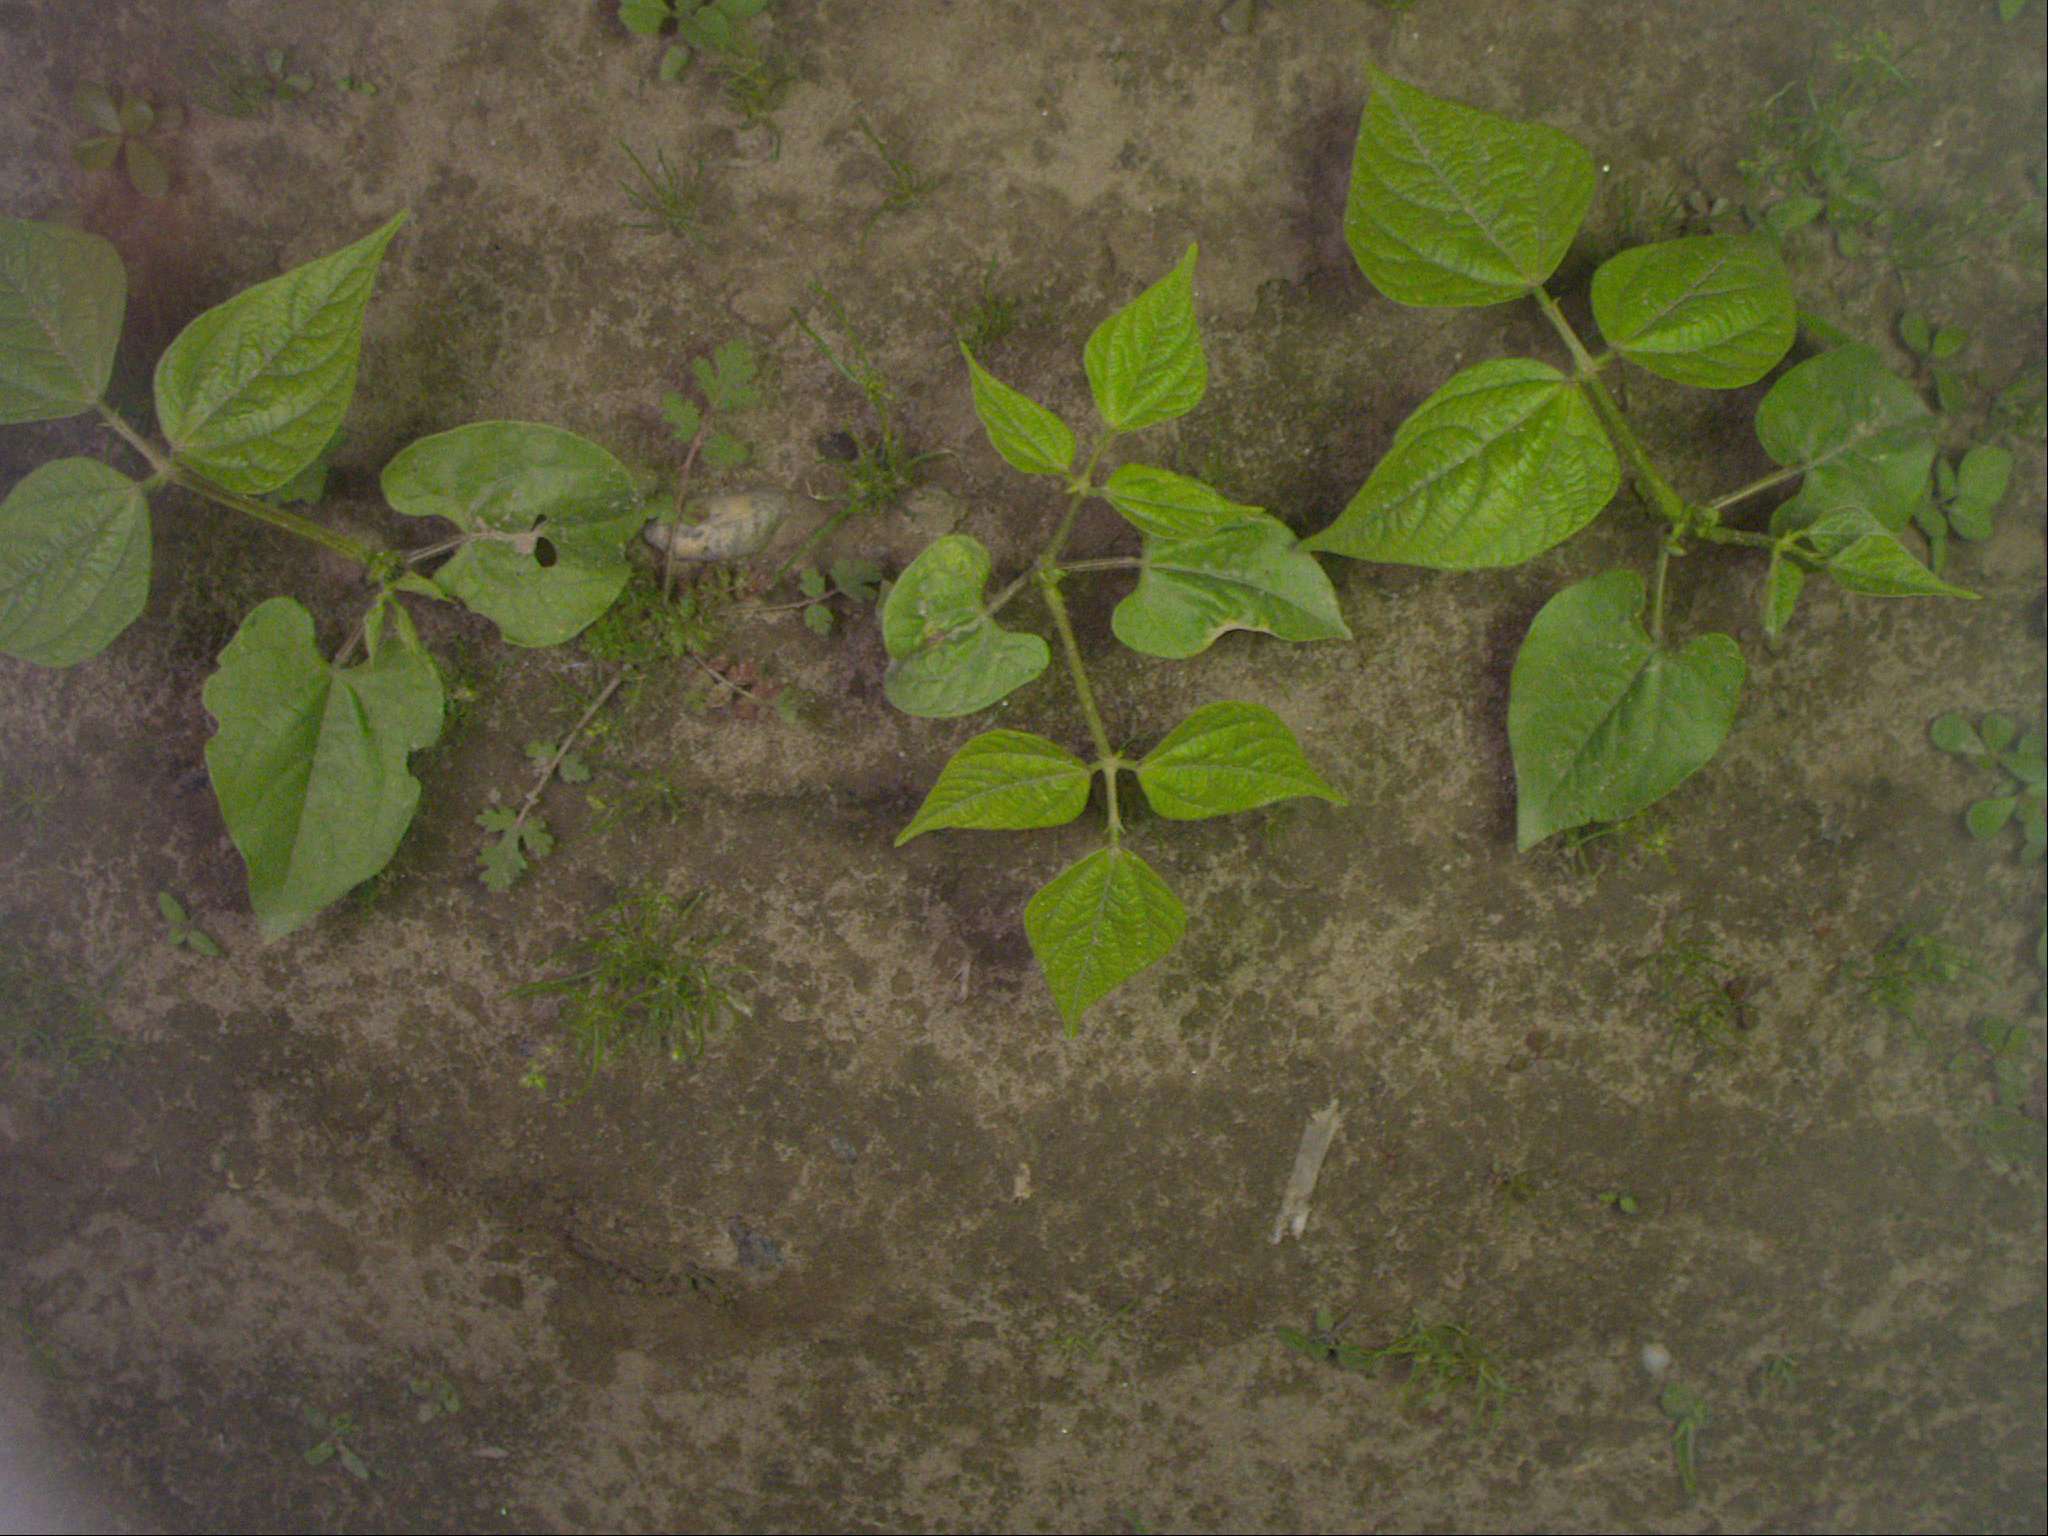
Crop: bean
Objects: bean, stem_bean, bean, stem_bean, bean, stem_bean